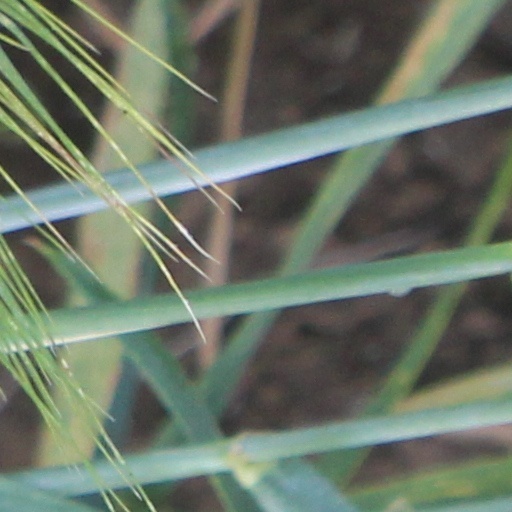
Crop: wheat